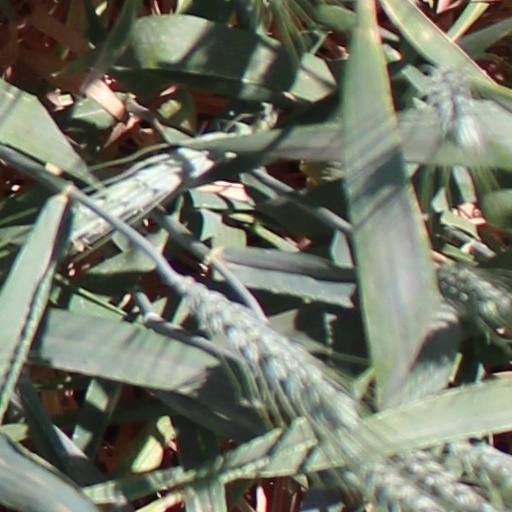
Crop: wheat